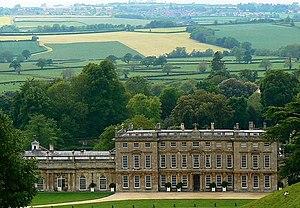
Orgueil et Préjugés est une mini-série britannique de 180 minutes présentée en six épisodes hebdomadaires de 25 minutes diffusée en noir et blanc entre le 10 septembre et le 15 octobre 1967 sur la BBC. C'est la dernière adaptation du roman éponyme de Jane Austen jouée en direct.